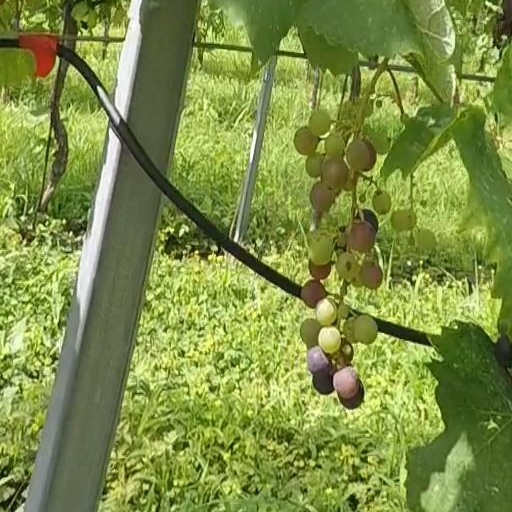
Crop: grape